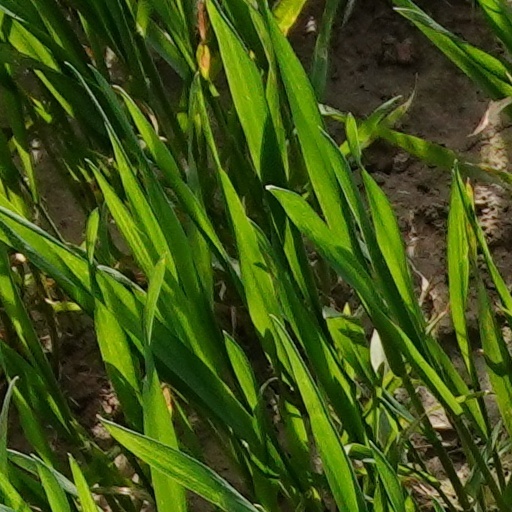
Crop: wheat